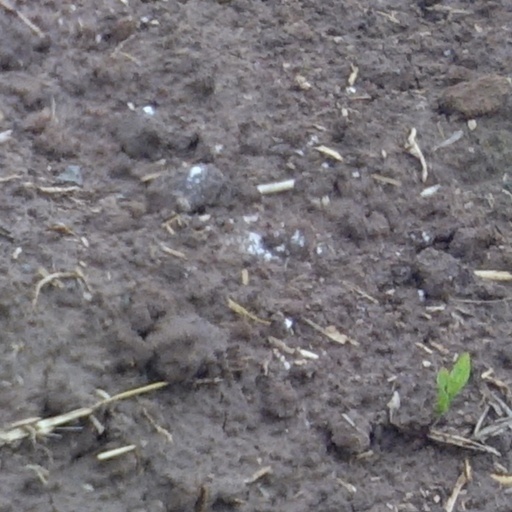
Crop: wheat